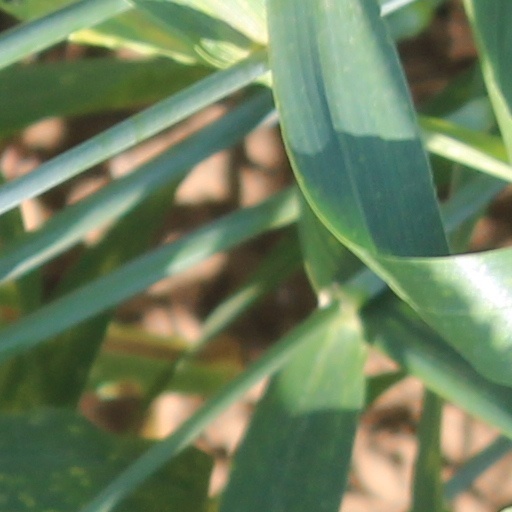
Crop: wheat